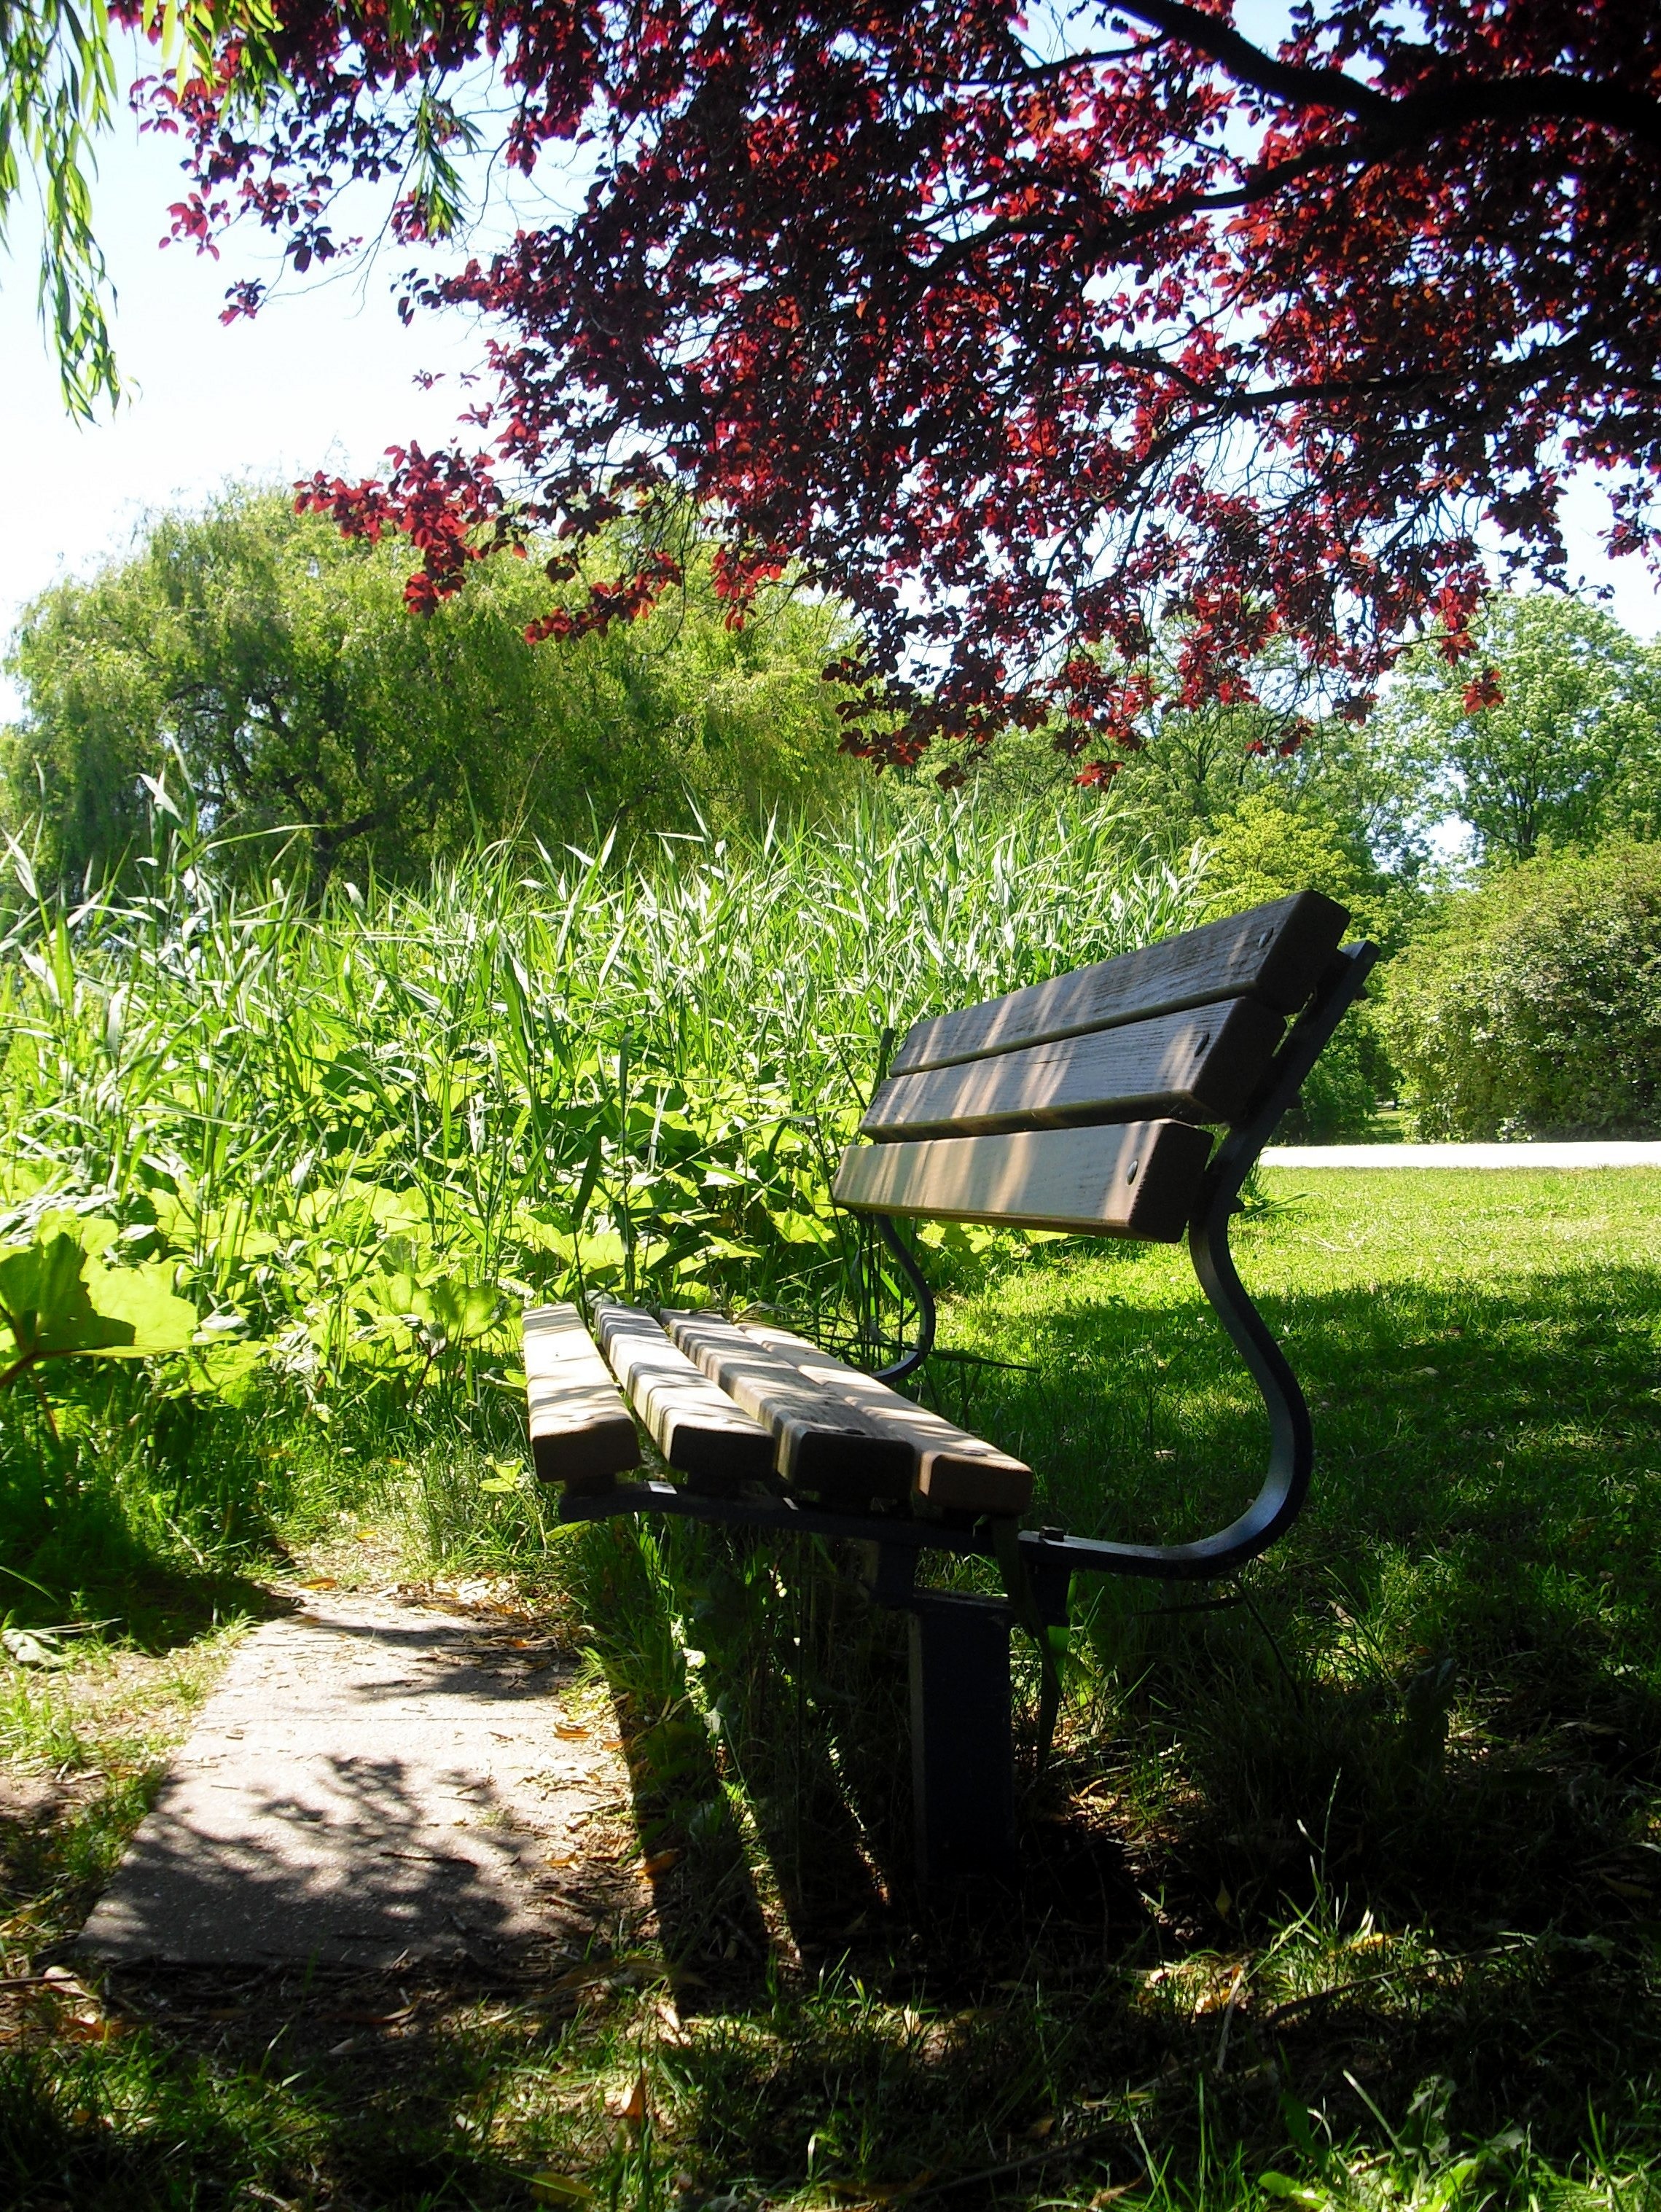
tree, grass, plant, bench, lawn, meadow, leaf, flower, seat, pond, green, relax, autumn, backyard, botany, rest, garden, bank, shrub, woodland, yard, idyll, rural area, on the go, recover, local recreation, rest pause, shadow space